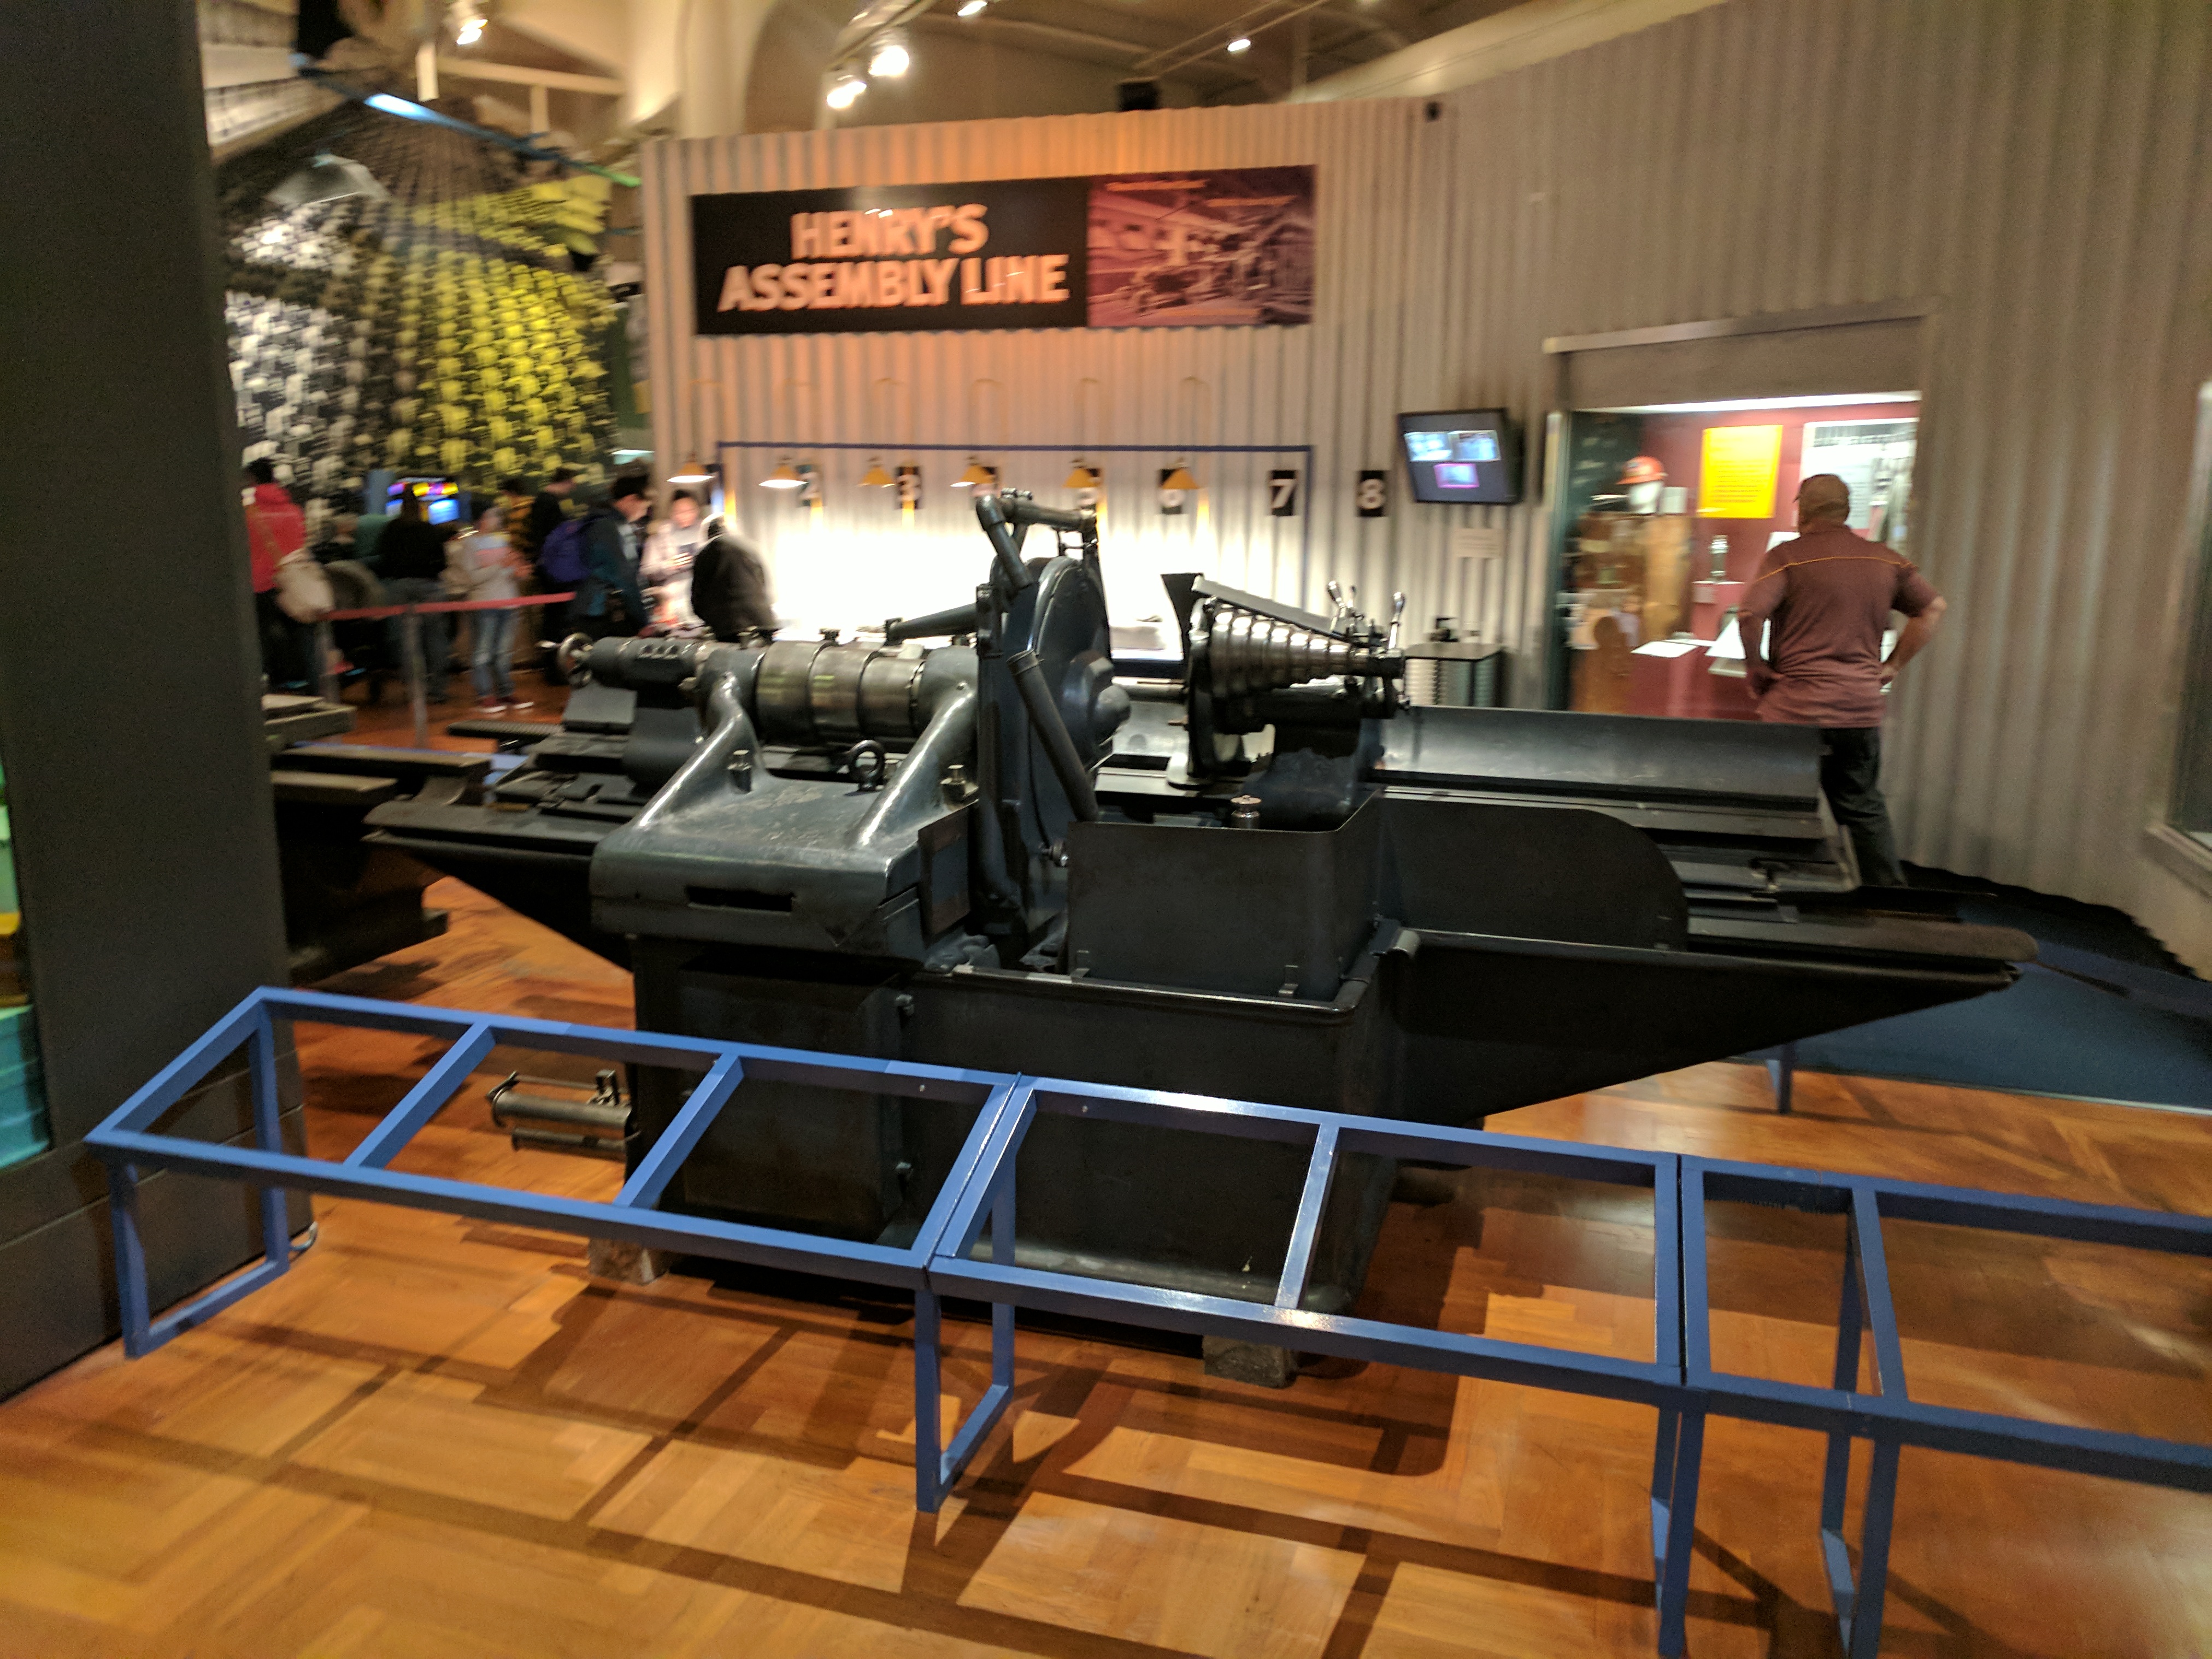
ford, museum, car, cars, auto, automobile, automobiles, machine, machines, truck, trucks, tractor, tractors, plane, planes, train, trains, room, building, table, furniture